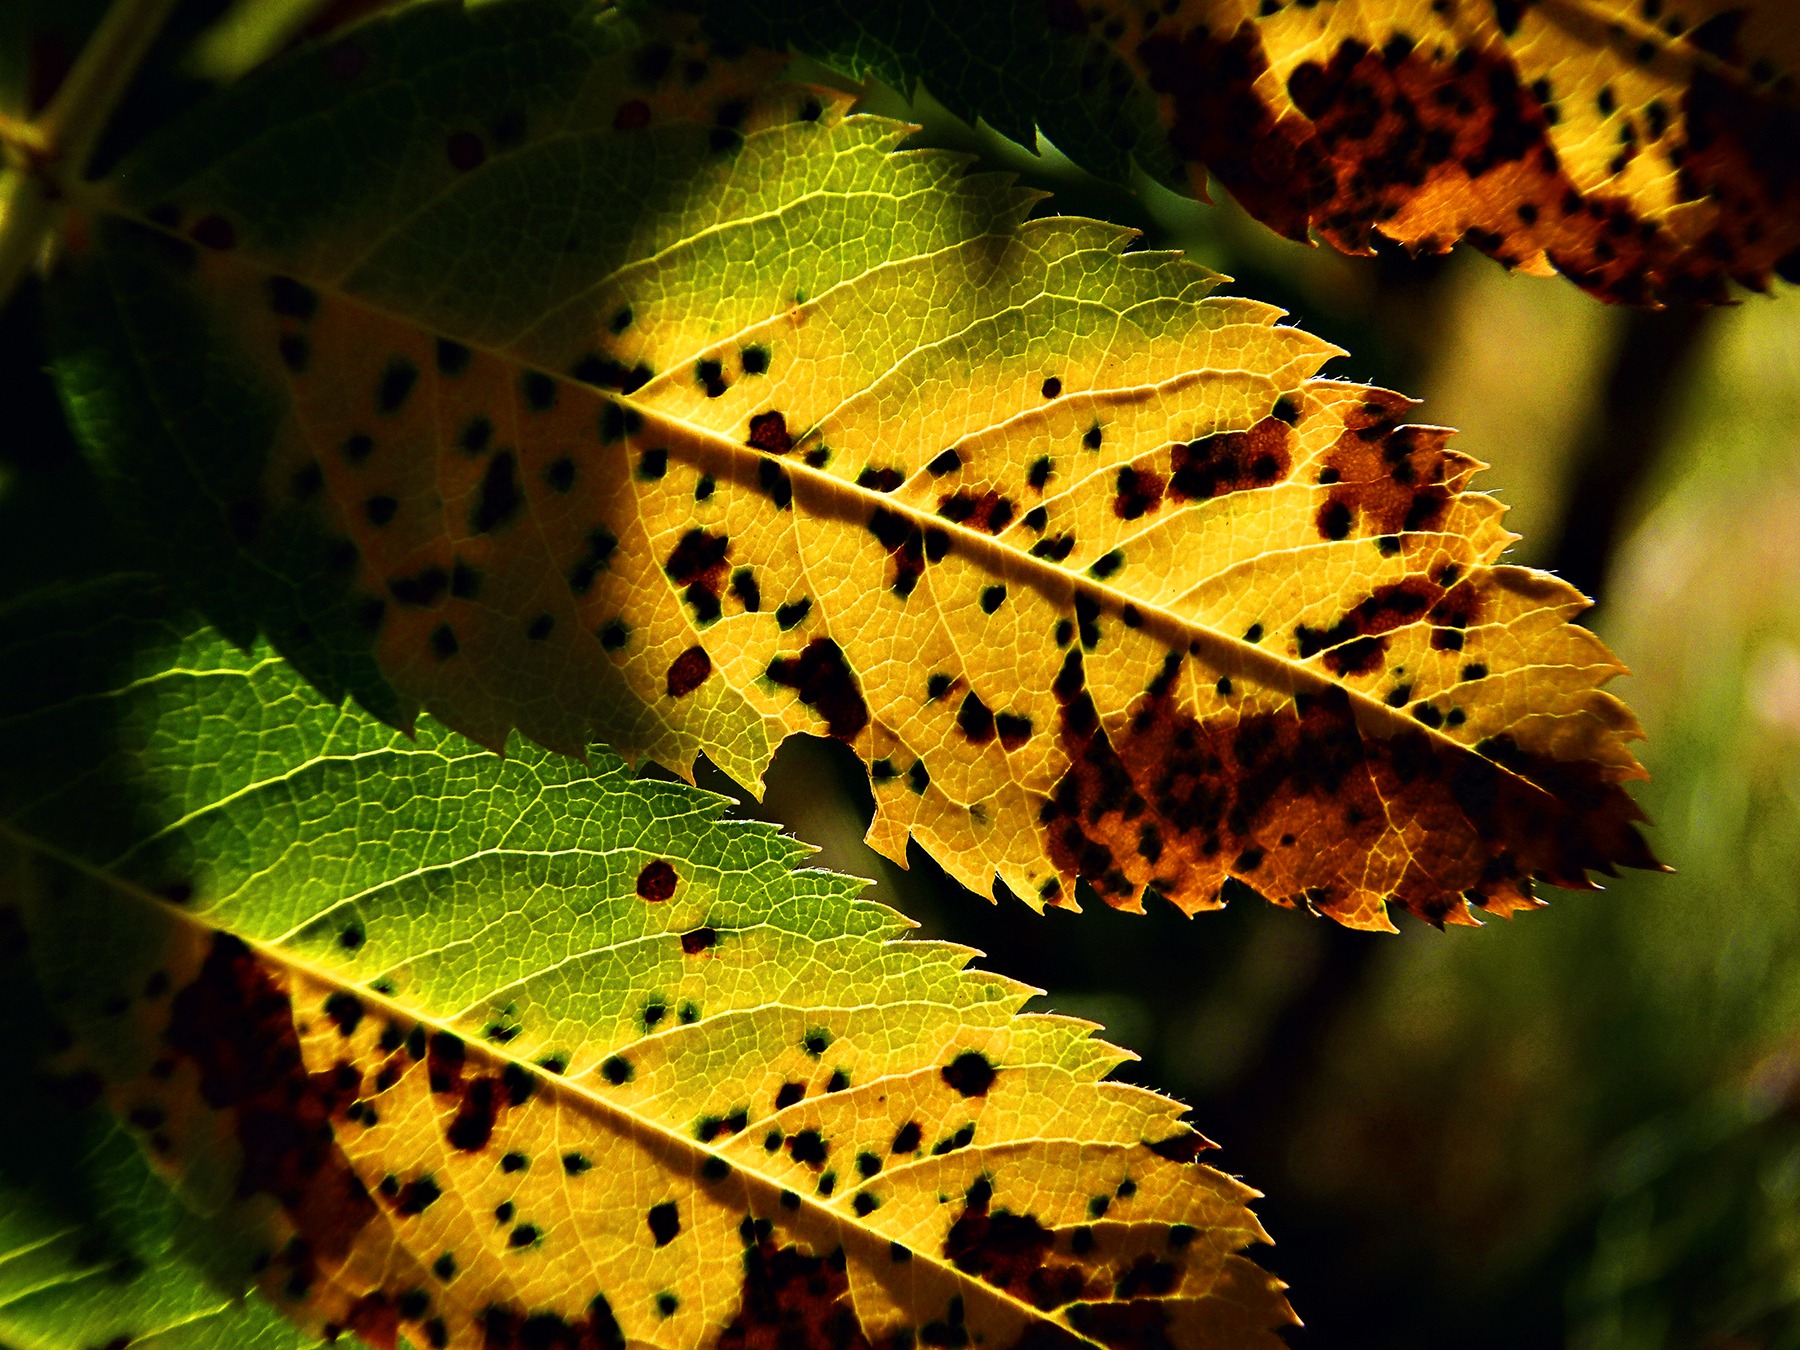
tree, nature, plant, photography, leaf, fall, flower, wildlife, green, insect, macro, autumn, botany, butterfly, colorful, yellow, flora, season, fauna, close up, leaves, rowan tree, macro photography, plant stem, moths and butterflies